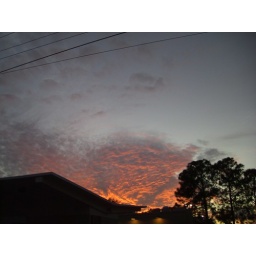
this was the other night by my house riding down the street